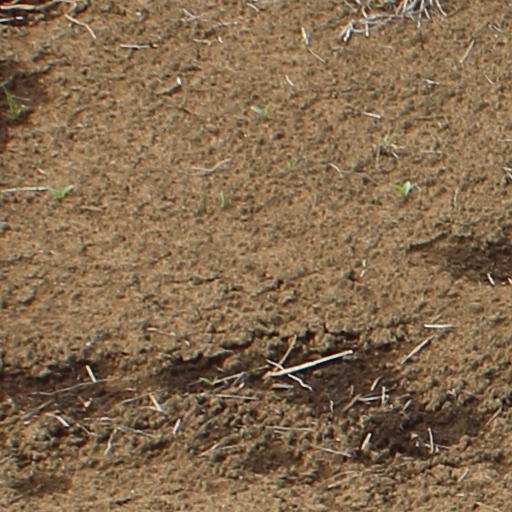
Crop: wheat